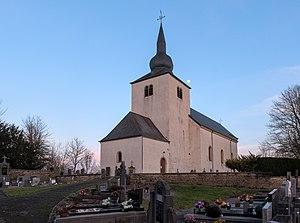
Église Saint-Pierre de Jamoigne pendant l'heure dorée (Chiny, Belgique) This is a photo of a monument in Wallonia, number: 85007-CLT-0003-01
Jamoigne [ʒamwaɲ] est une section de la ville belge de Chiny située en Région wallonne dans la province de Luxembourg.